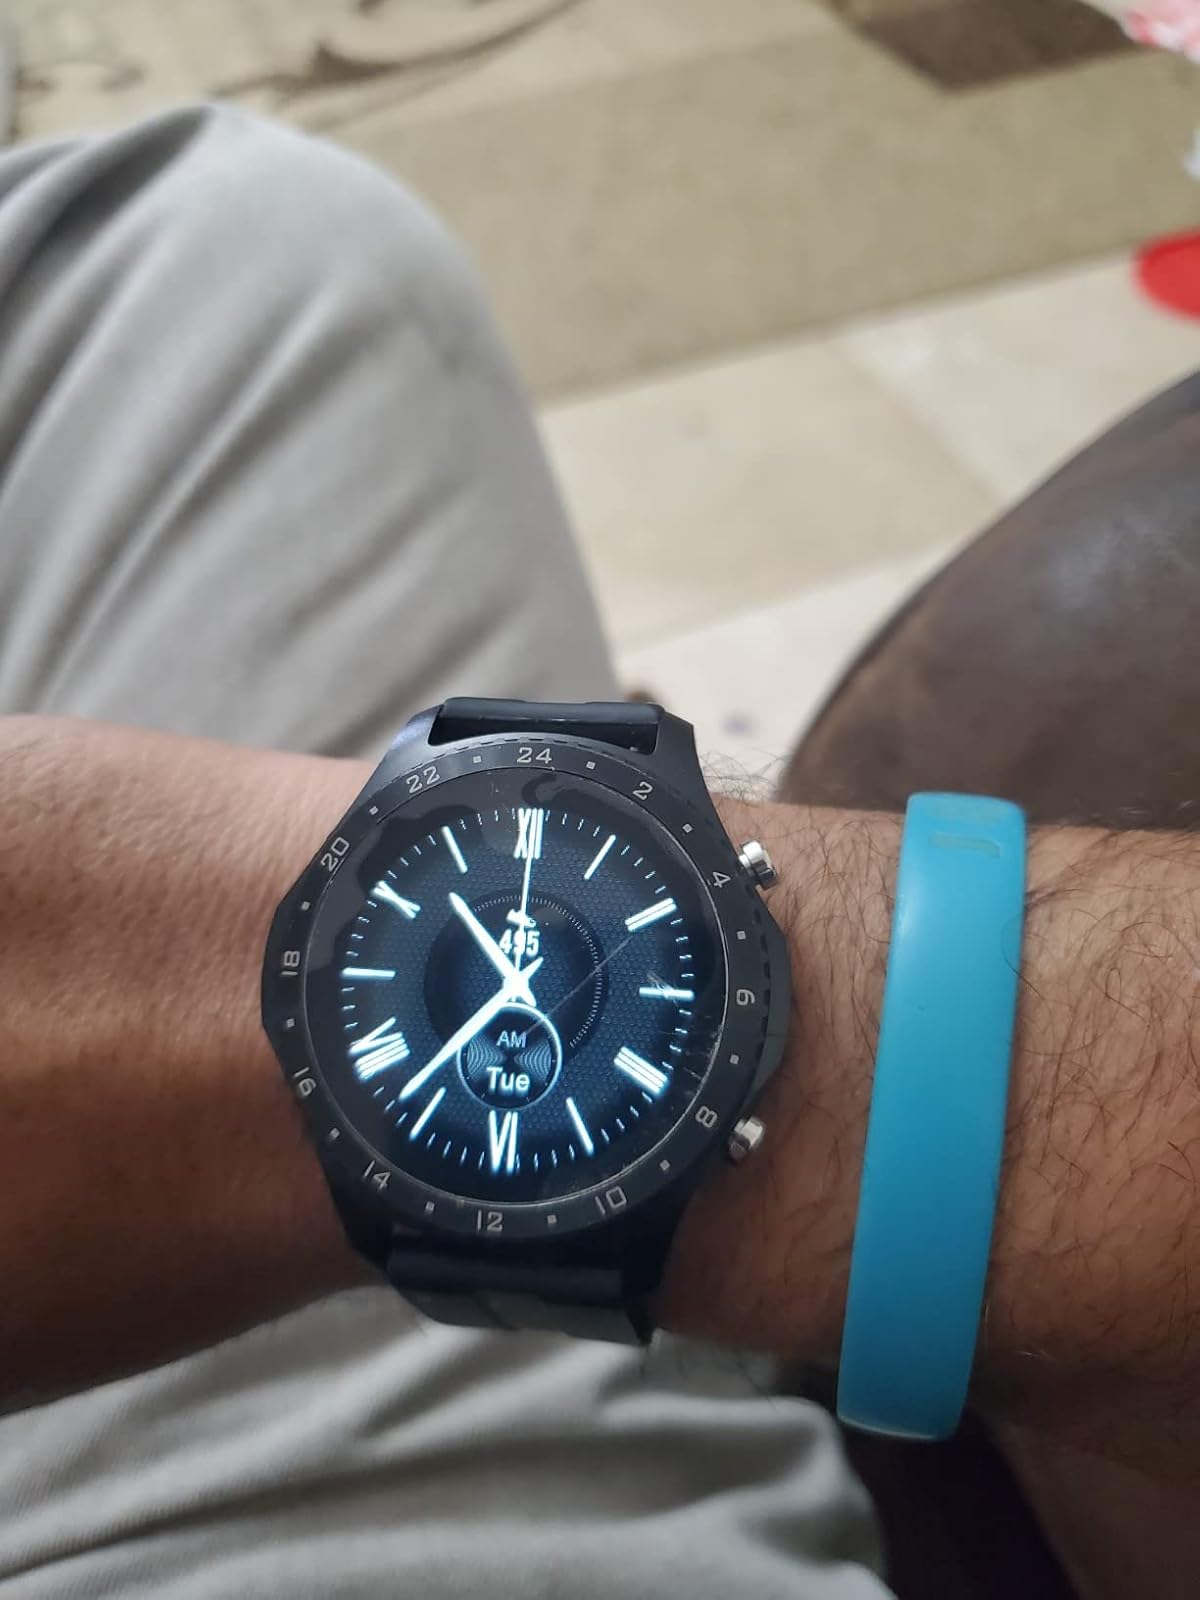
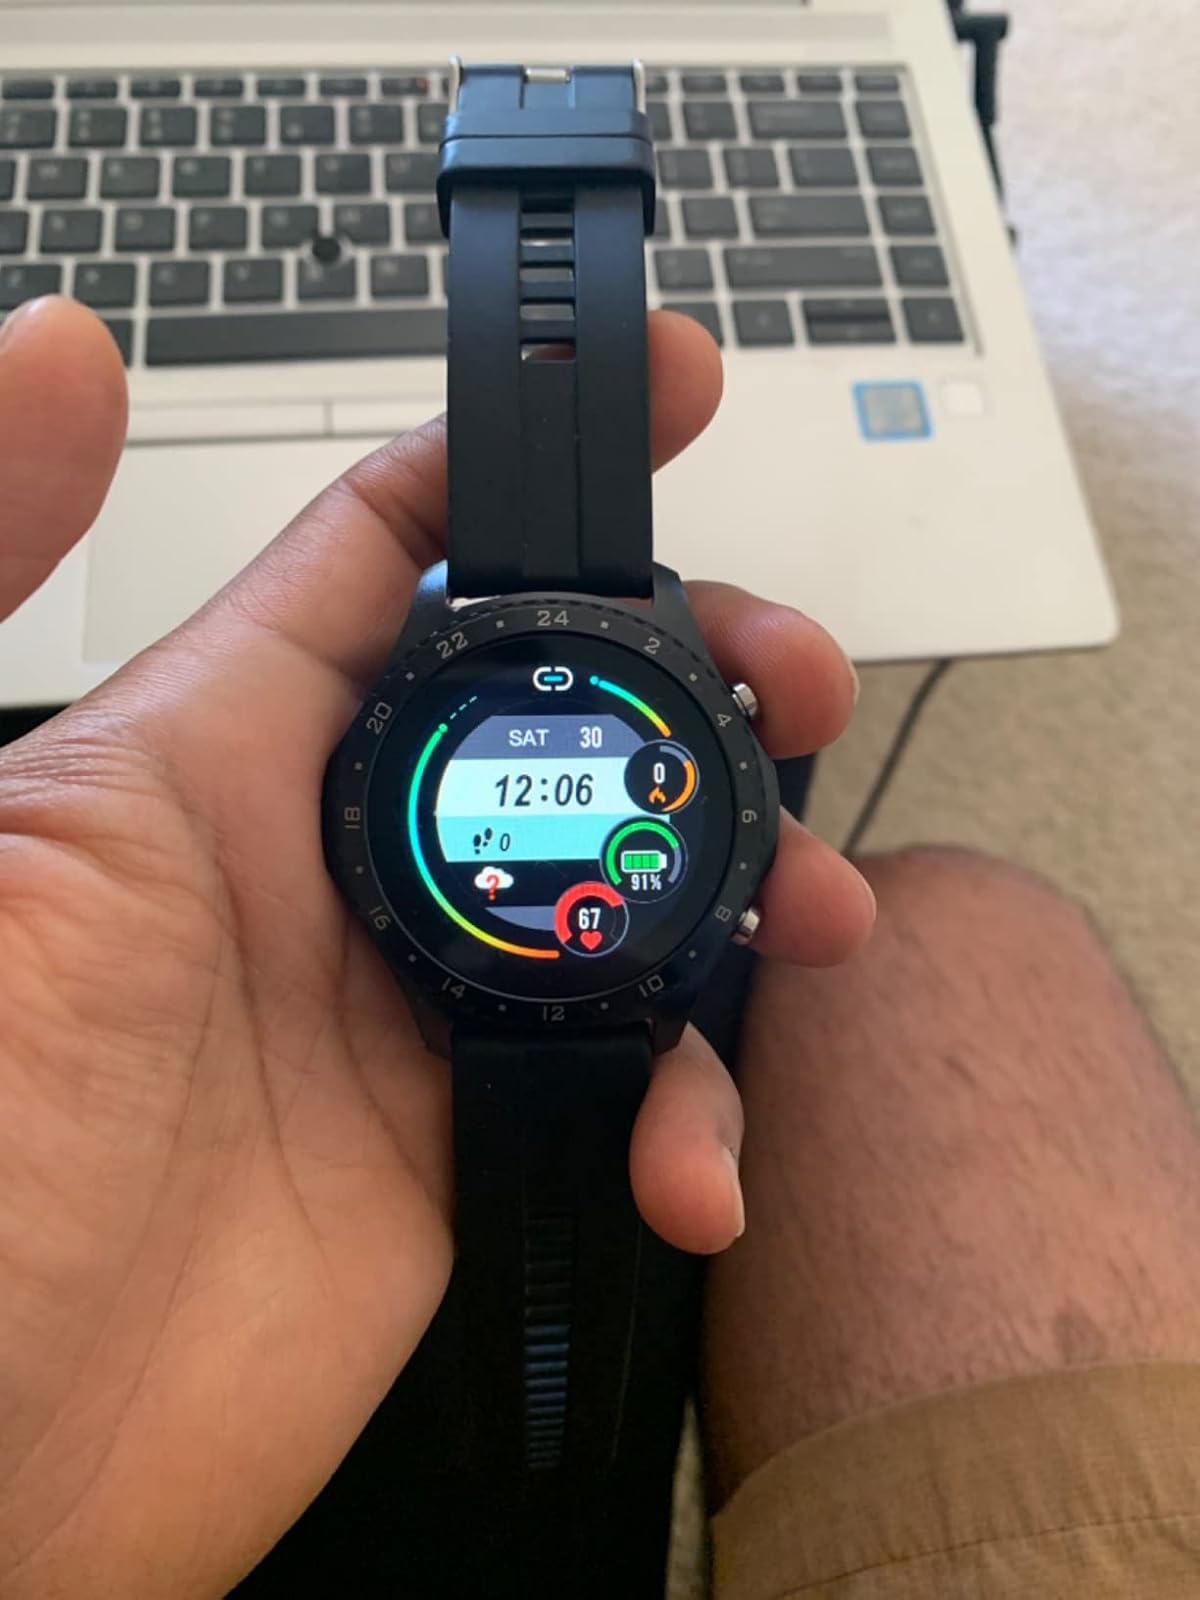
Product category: smartwatch
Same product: yes